Michael McDowell (racing driver)

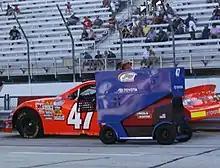
McDowell's 2009 No. 47 Nationwide car

In 2009, McDowell drove a part-time schedule for JTG Daugherty Racing in the NASCAR Nationwide Series. On February 25, 2009, McDowell's first child, Trace Christopher, was born, named after Michael's late mother, Tracy. The baby boy was 7 pounds, 7 ounces, and born at 7:00 a.m. McDowell next attempted the April 2009 race at Talladega for Prism Motorsports in the Sprint Cup Series, as a regular driver Dave Blaney had a family obligation. After JTG Daugherty Racing ran out of sponsorship support after the second race at Daytona International Speedway, it was announced that he would drive the next two races for MacDonald Motorsports. He also competed in several races with Tommy Baldwin Racing in the No. 36 Toyota Camry. McDowell remained in the top 10 for most of the season. McDowell also competed in the Camping World Truck Series in 2009 for ThorSport Motorsports, driving the No. 98 Chevy Silverado.